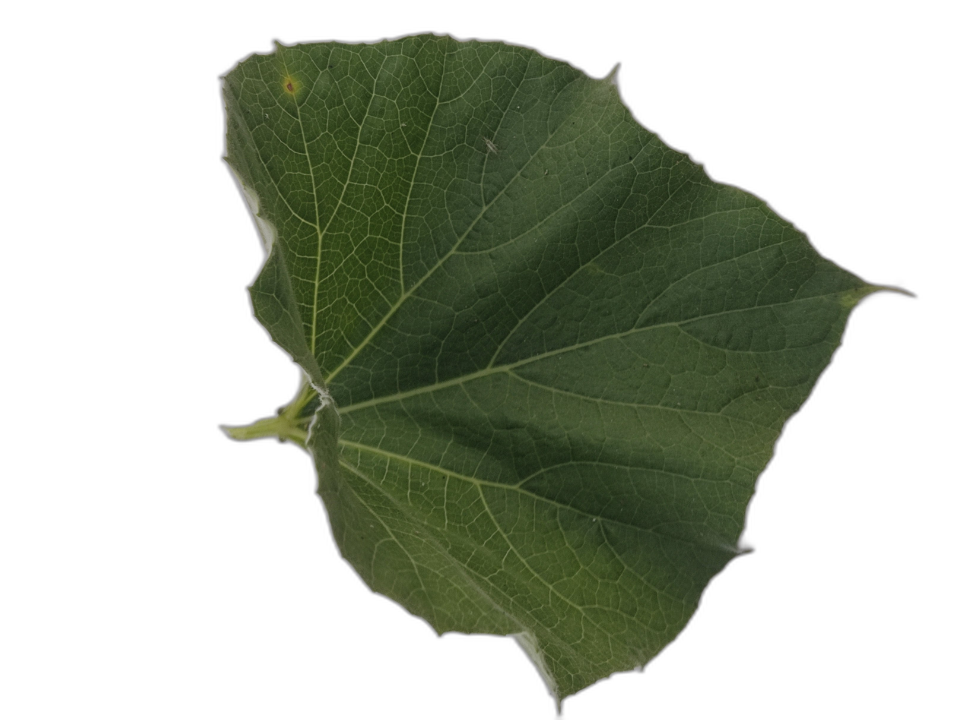
Crop: Bottle Gourd
Label: Early_Alternaria_Leaf_Blight